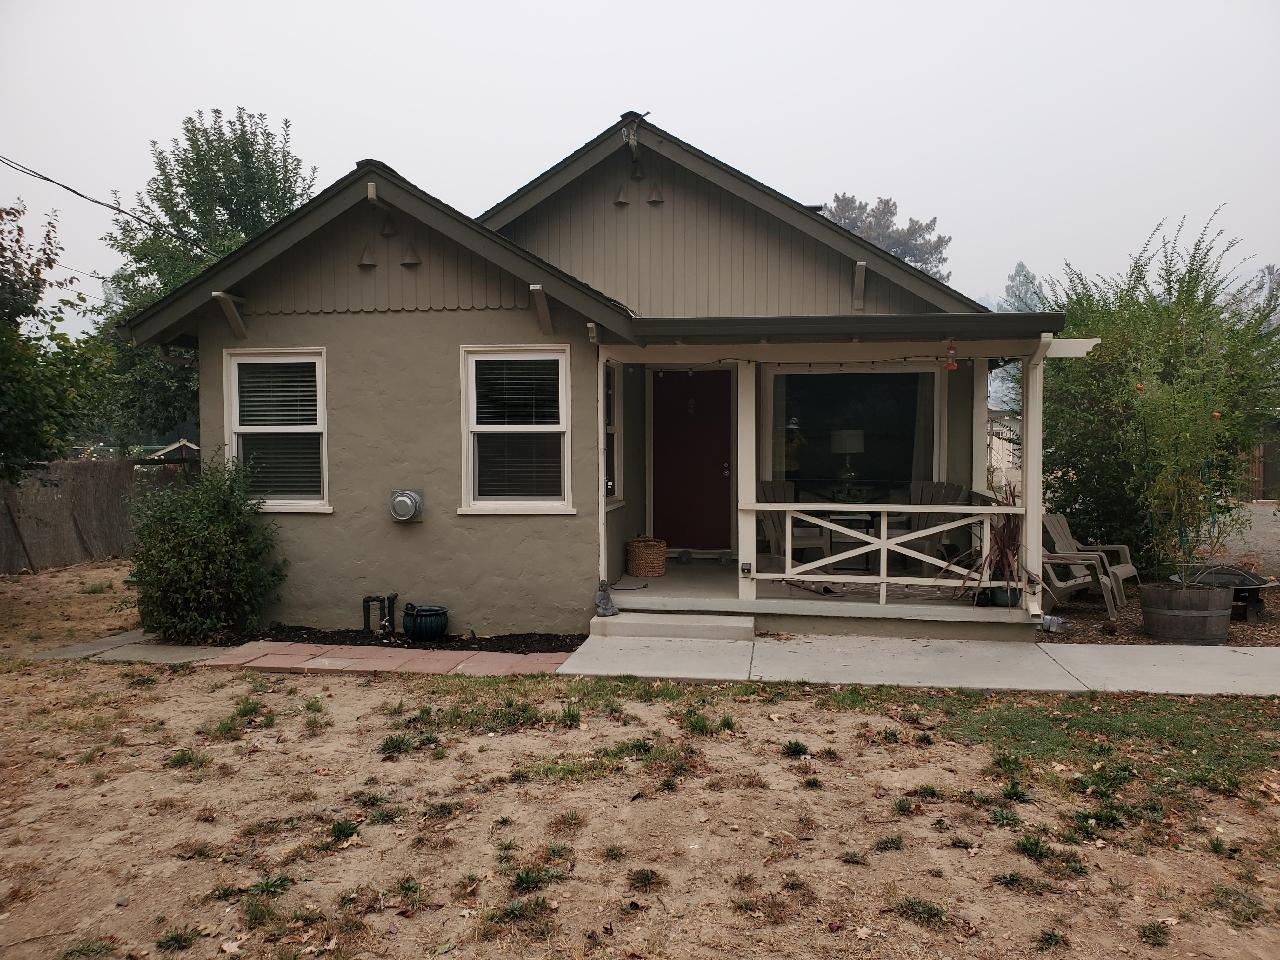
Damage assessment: no_damage